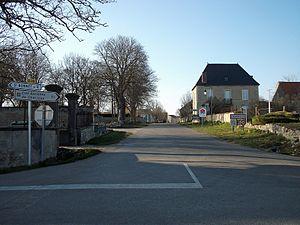
Entrée principale de Charroux (Allier) par la route départementale 383. [10499]
Charroux est une commune française, située dans le département de l'Allier en région d'Auvergne-Rhône-Alpes.